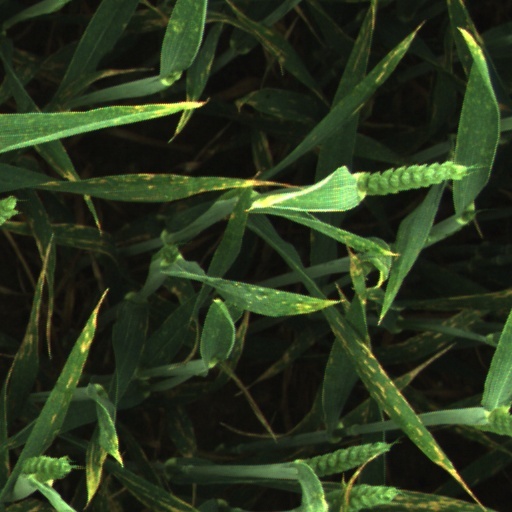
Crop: wheat